Chiba Takusaburō

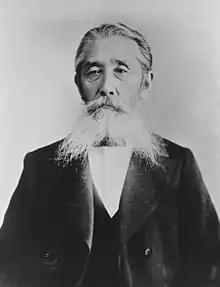
Itagaki Taisuke

On 17 June 1852, Chiba Takusaburō was born into a rural samurai family in the Shirahata village of Kurihara county. Separated from his biological mother at the age of three, Takusaburō was raised by his foster mother Sada along with his older brother Rihachi. At the age of 12, Takusaburō became a student of Confucian scholar Ōtsuki Bankei and began his formal education. However, his education at the Sendai domain school was cut short by the Boshin War. Answering the fervent cries of Sendai Domain troops to support the ruling Tokugawa government, Takusaburō left Ōtsuki to Shirakawaguchi where he engaged in combat twice against the new government army. When returning home, Takusaburō found his old teacher arrested and imprisoned for his role in resisting Satchōdo forces.